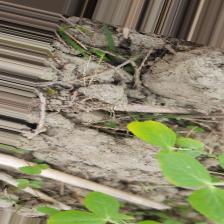
Label: Normal